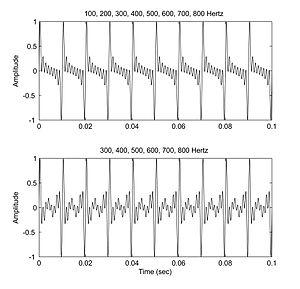
Il est dit qu'un son harmonique dispose d'une fondamentale manquante, d'une fondamentale supprimée voire d'une fondamentale fantôme lorsque ses harmoniques suggèrent une fréquence fondamentale, mais que le son ne dispose pas d'une composante à la fréquence fondamentale elle-même.